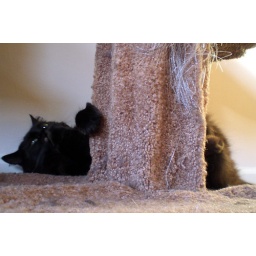
Spain the cat does her little pole-dance routine around the base of her kitty tree. She is &lt;i&gt;ludicrously&lt;/i&gt; cute.